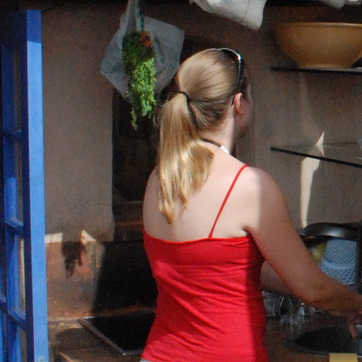
Material: hair